Clophill

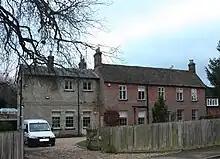
The Old Rectory

In the 1851 census, the men of the parish numbered 560; of these, 238 were agricultural labourers; women numbered. In the 2011 Census the population was 1,750.